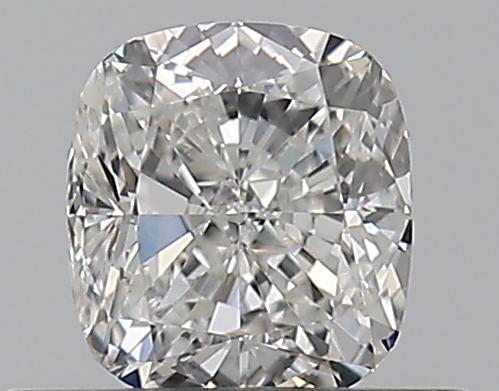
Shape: cushion
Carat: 0.51
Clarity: VS2
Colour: G
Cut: EX
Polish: EX
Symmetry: VG
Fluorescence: F
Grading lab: GIA
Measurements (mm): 4.72 x 4.26 x 2.96